1992 Norwegian Football Cup

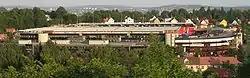
Ullevaal Stadion, Oslo - venue for the Norwegian Cup final

The 1992 Norwegian Football Cup was the 87th edition of the Norwegian Football Cup. The 1992 Norwegian Football Cup was won by Rosenborg after they defeated Lillestrøm in the final on 25 October 1992.